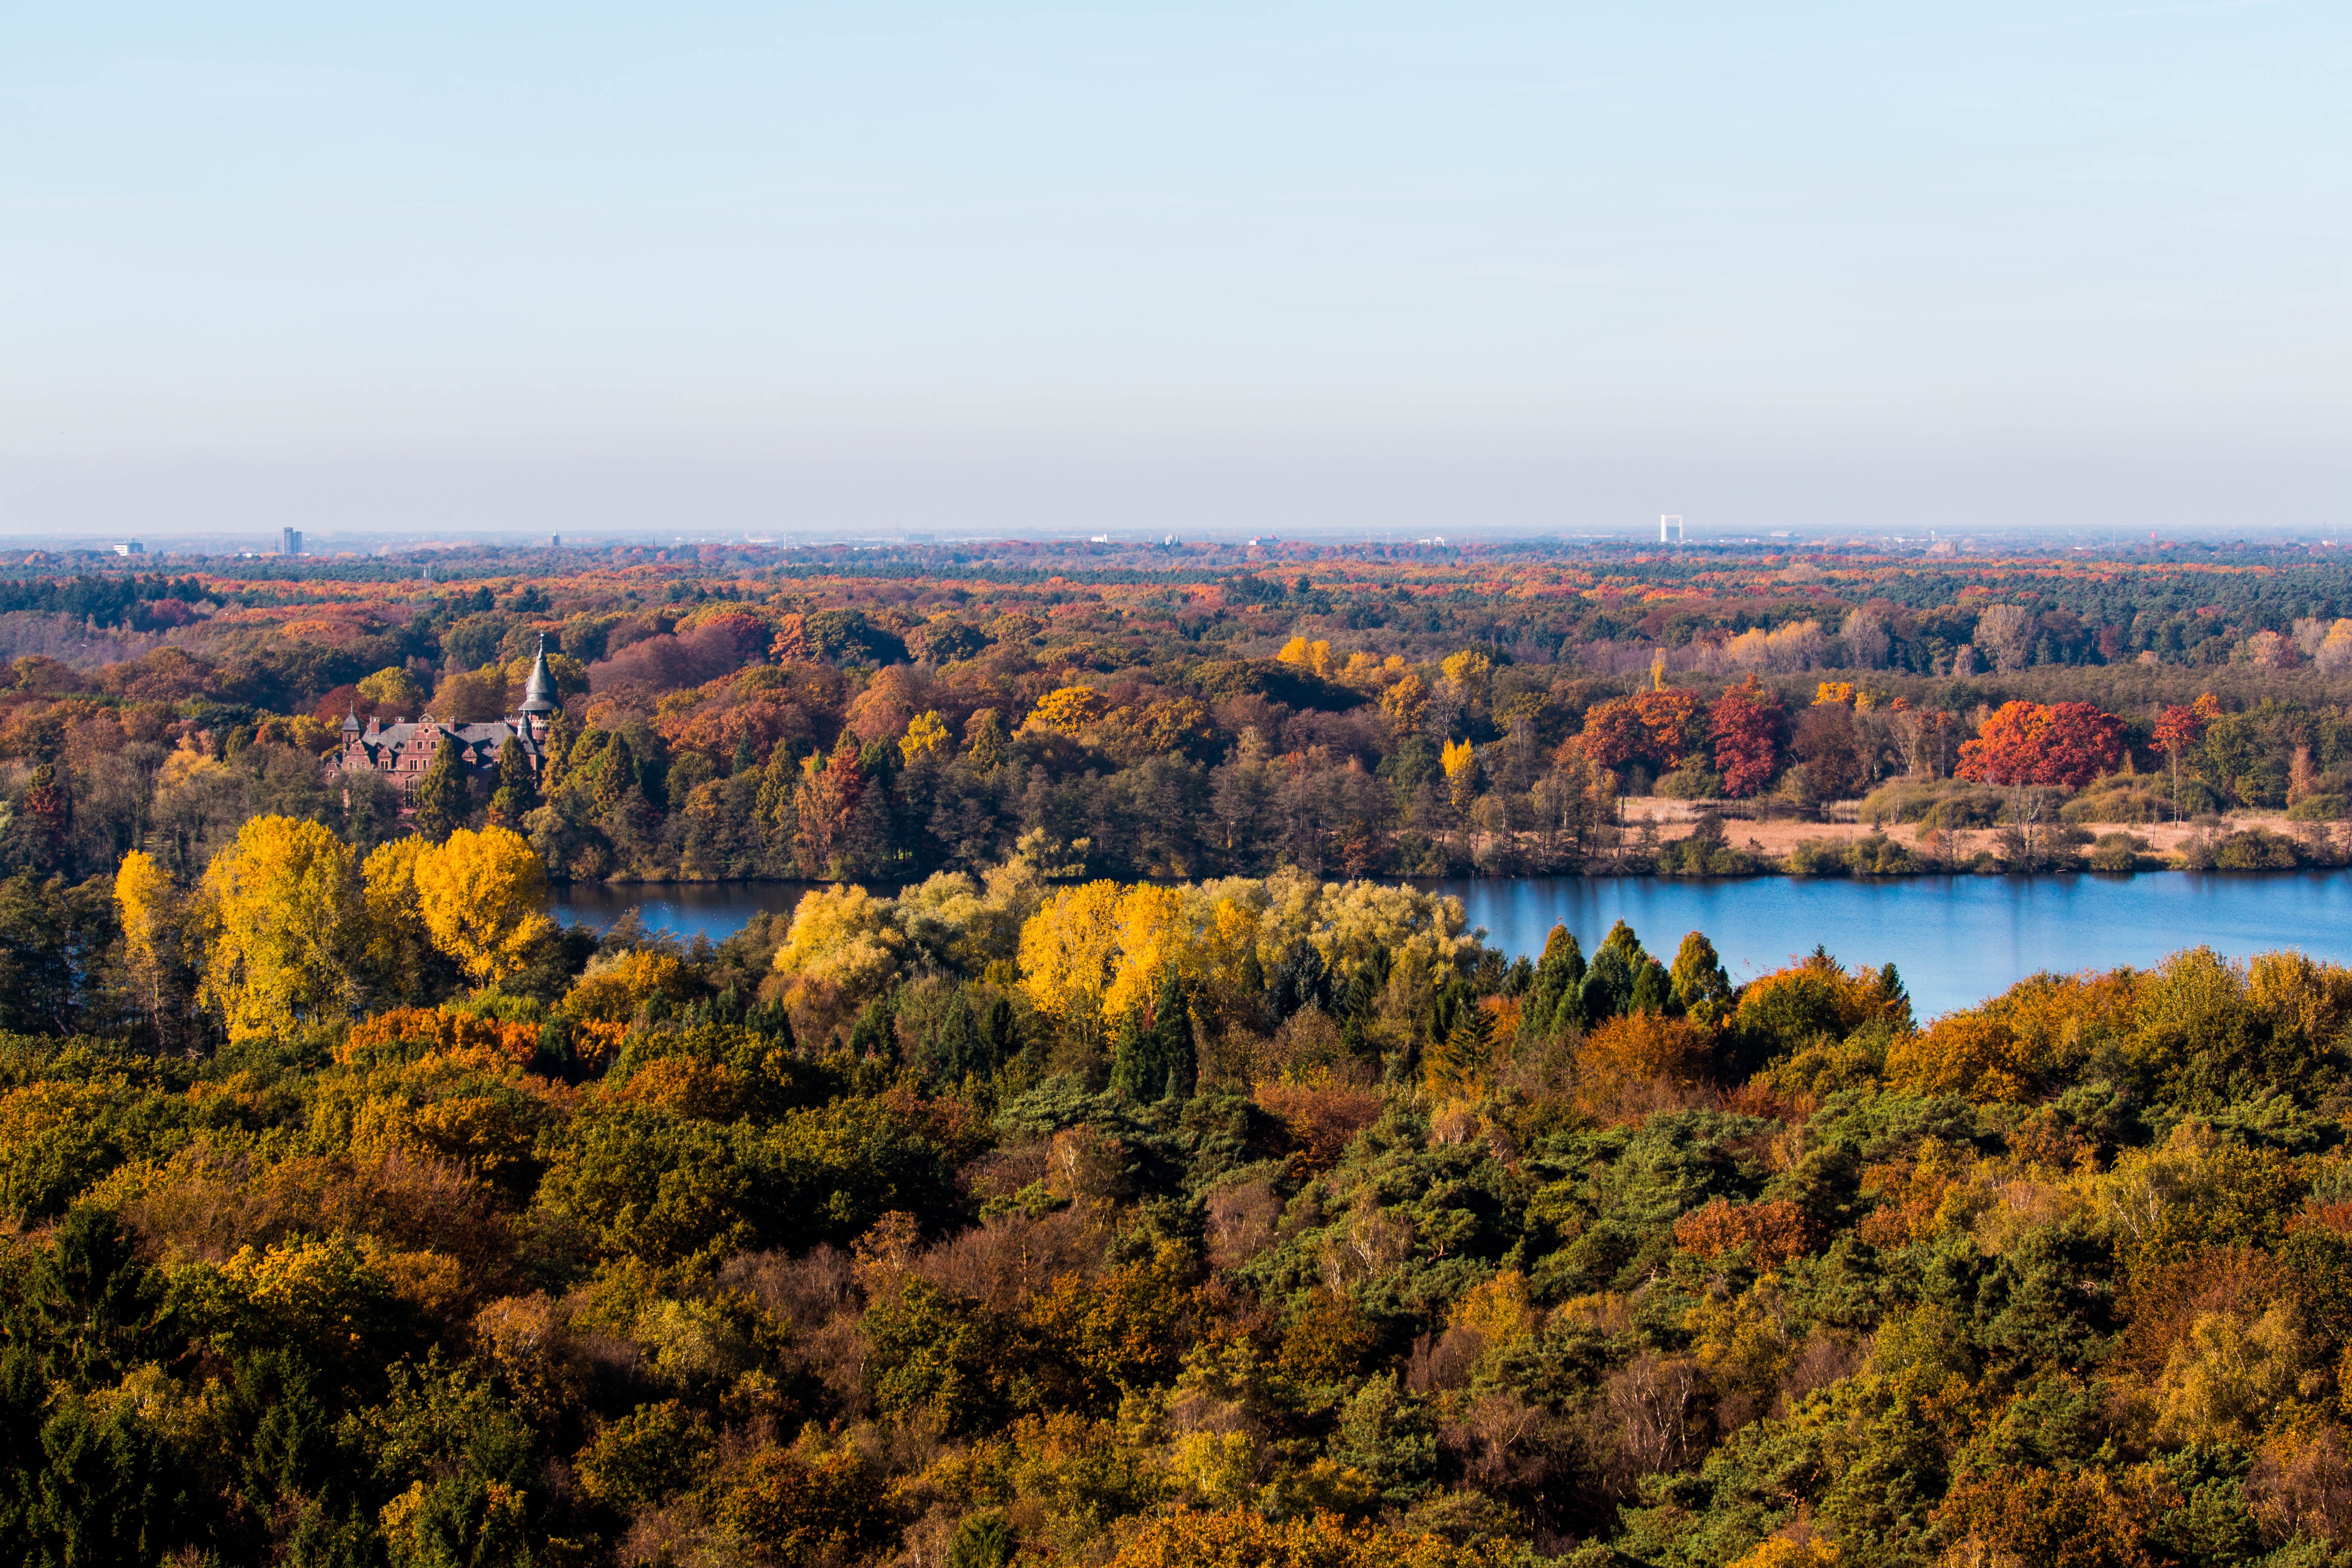
landscape, tree, nature, forest, horizon, mountain, plant, morning, leaf, hill, river, dusk, autumn, season, ecosystem, aerial photography, woody plant